Syrphus

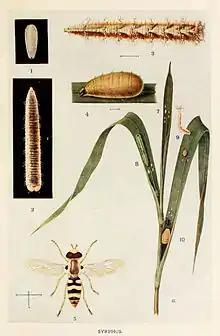
Image by Harold Maxwell-Lefroy - Life history of Syrphus

It can be distinguished from other genera of the tribe Syrphini because it is the only genus that has long hairs on the upper surface of the lower lobe of the calypter (as well as hairs on the rear margin of the calypter as in most Syrphini).